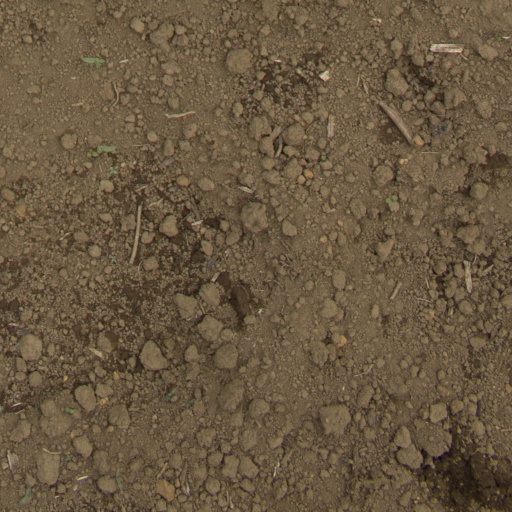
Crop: Jerusalem artichoke